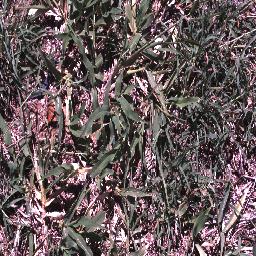
Label: negative